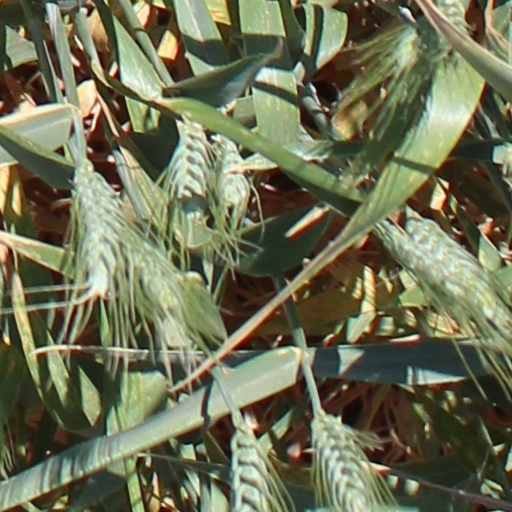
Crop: wheat